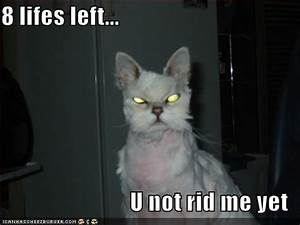
Label: cat